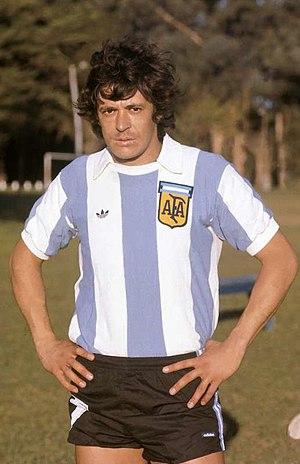
René Orlando Houseman, né le 19 juillet 1953 à La Banda et mort le 22 mars 2018, est un joueur argentin de football.